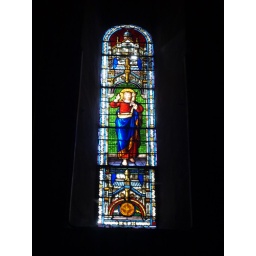
Stained glass window in the Cathedral